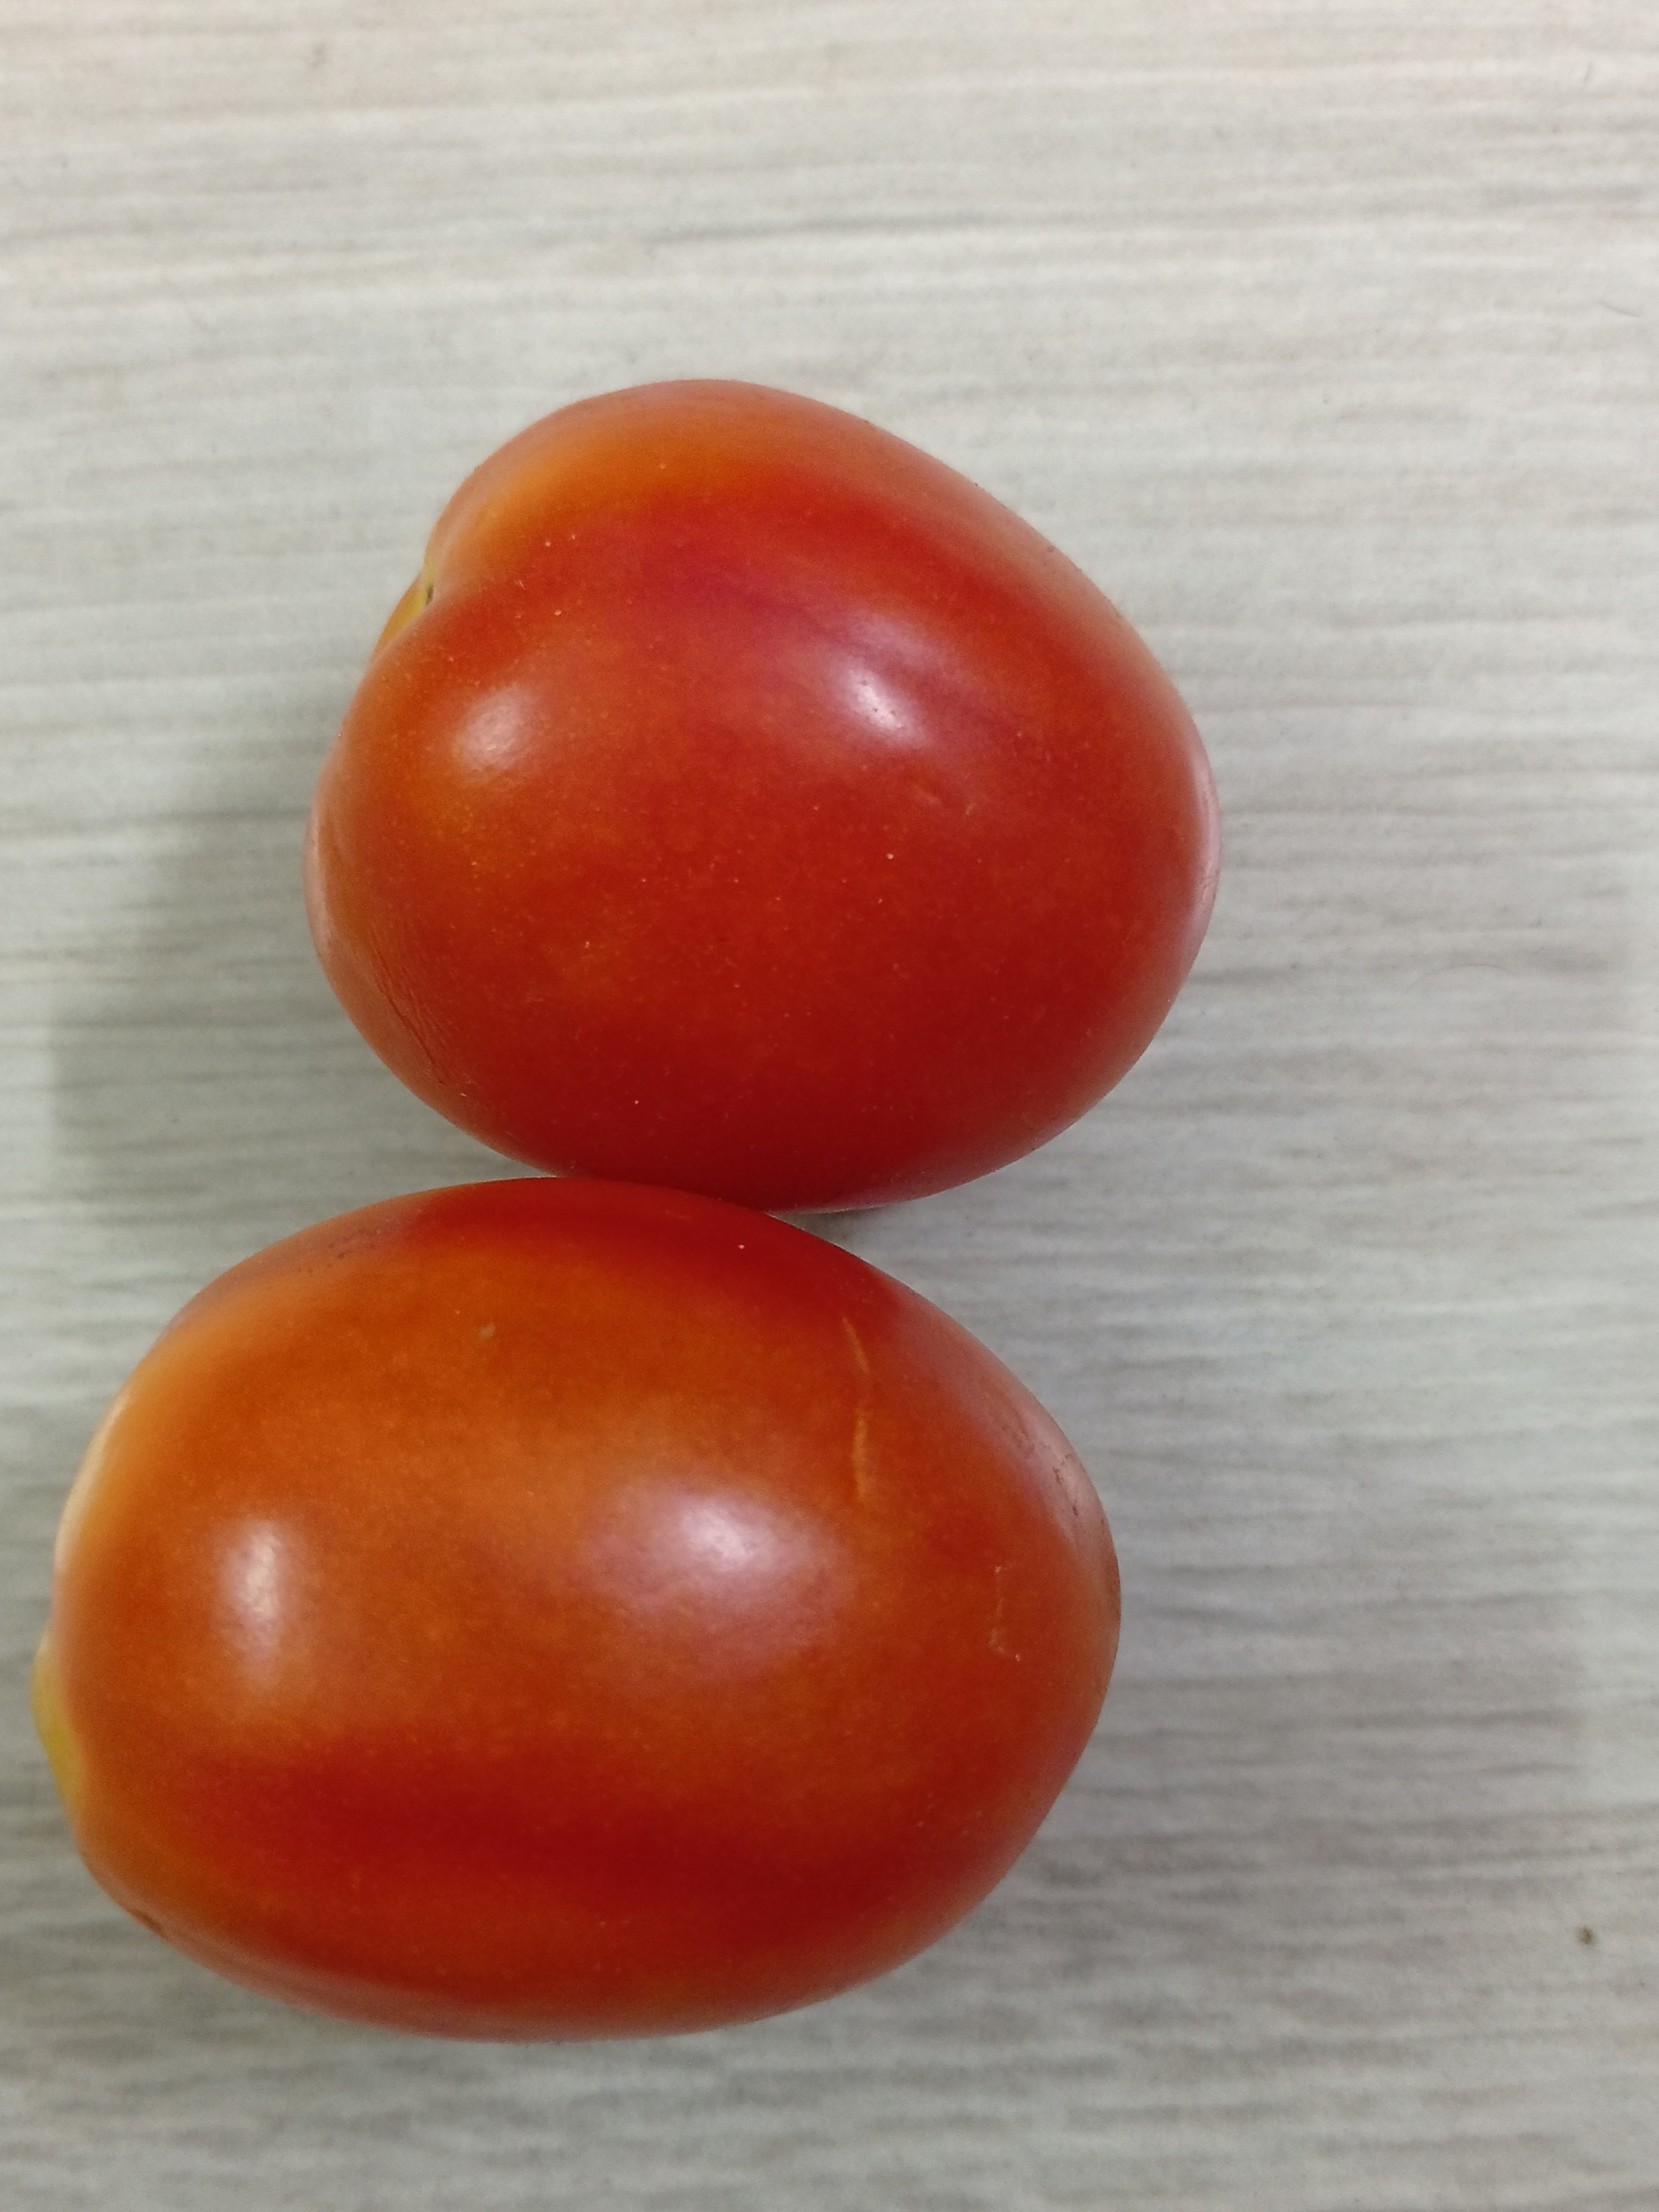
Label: Fresh